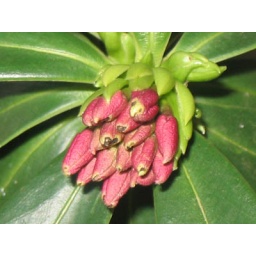
No idea what this is but it is in a pot outside my bedroom window. Photo taken 22/06/05